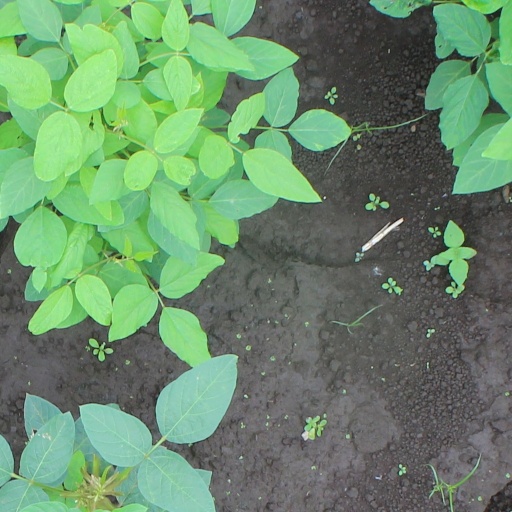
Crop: soybean